G. Howell-Baker

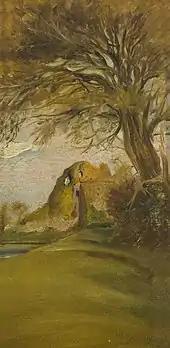
"Ewenny Castle" (actually depicting Ewenny Priory)

In 1968, a former pupil wrote a newspaper column reminiscing about being taught by Baker. He described him as having: